Ambleside

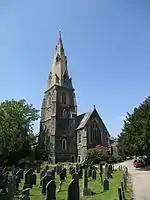
St Mary's Church

Bridge House was built over Stock Ghyll more than 300 years ago, probably as a summer house and apple store for Ambleside Hall. It was purchased by local people in 1926 and given to the National Trust. Listed Grade I, the building is now used as an information centre for the National Trust, and is part of the Trust's Windermere and Troutbeck property.